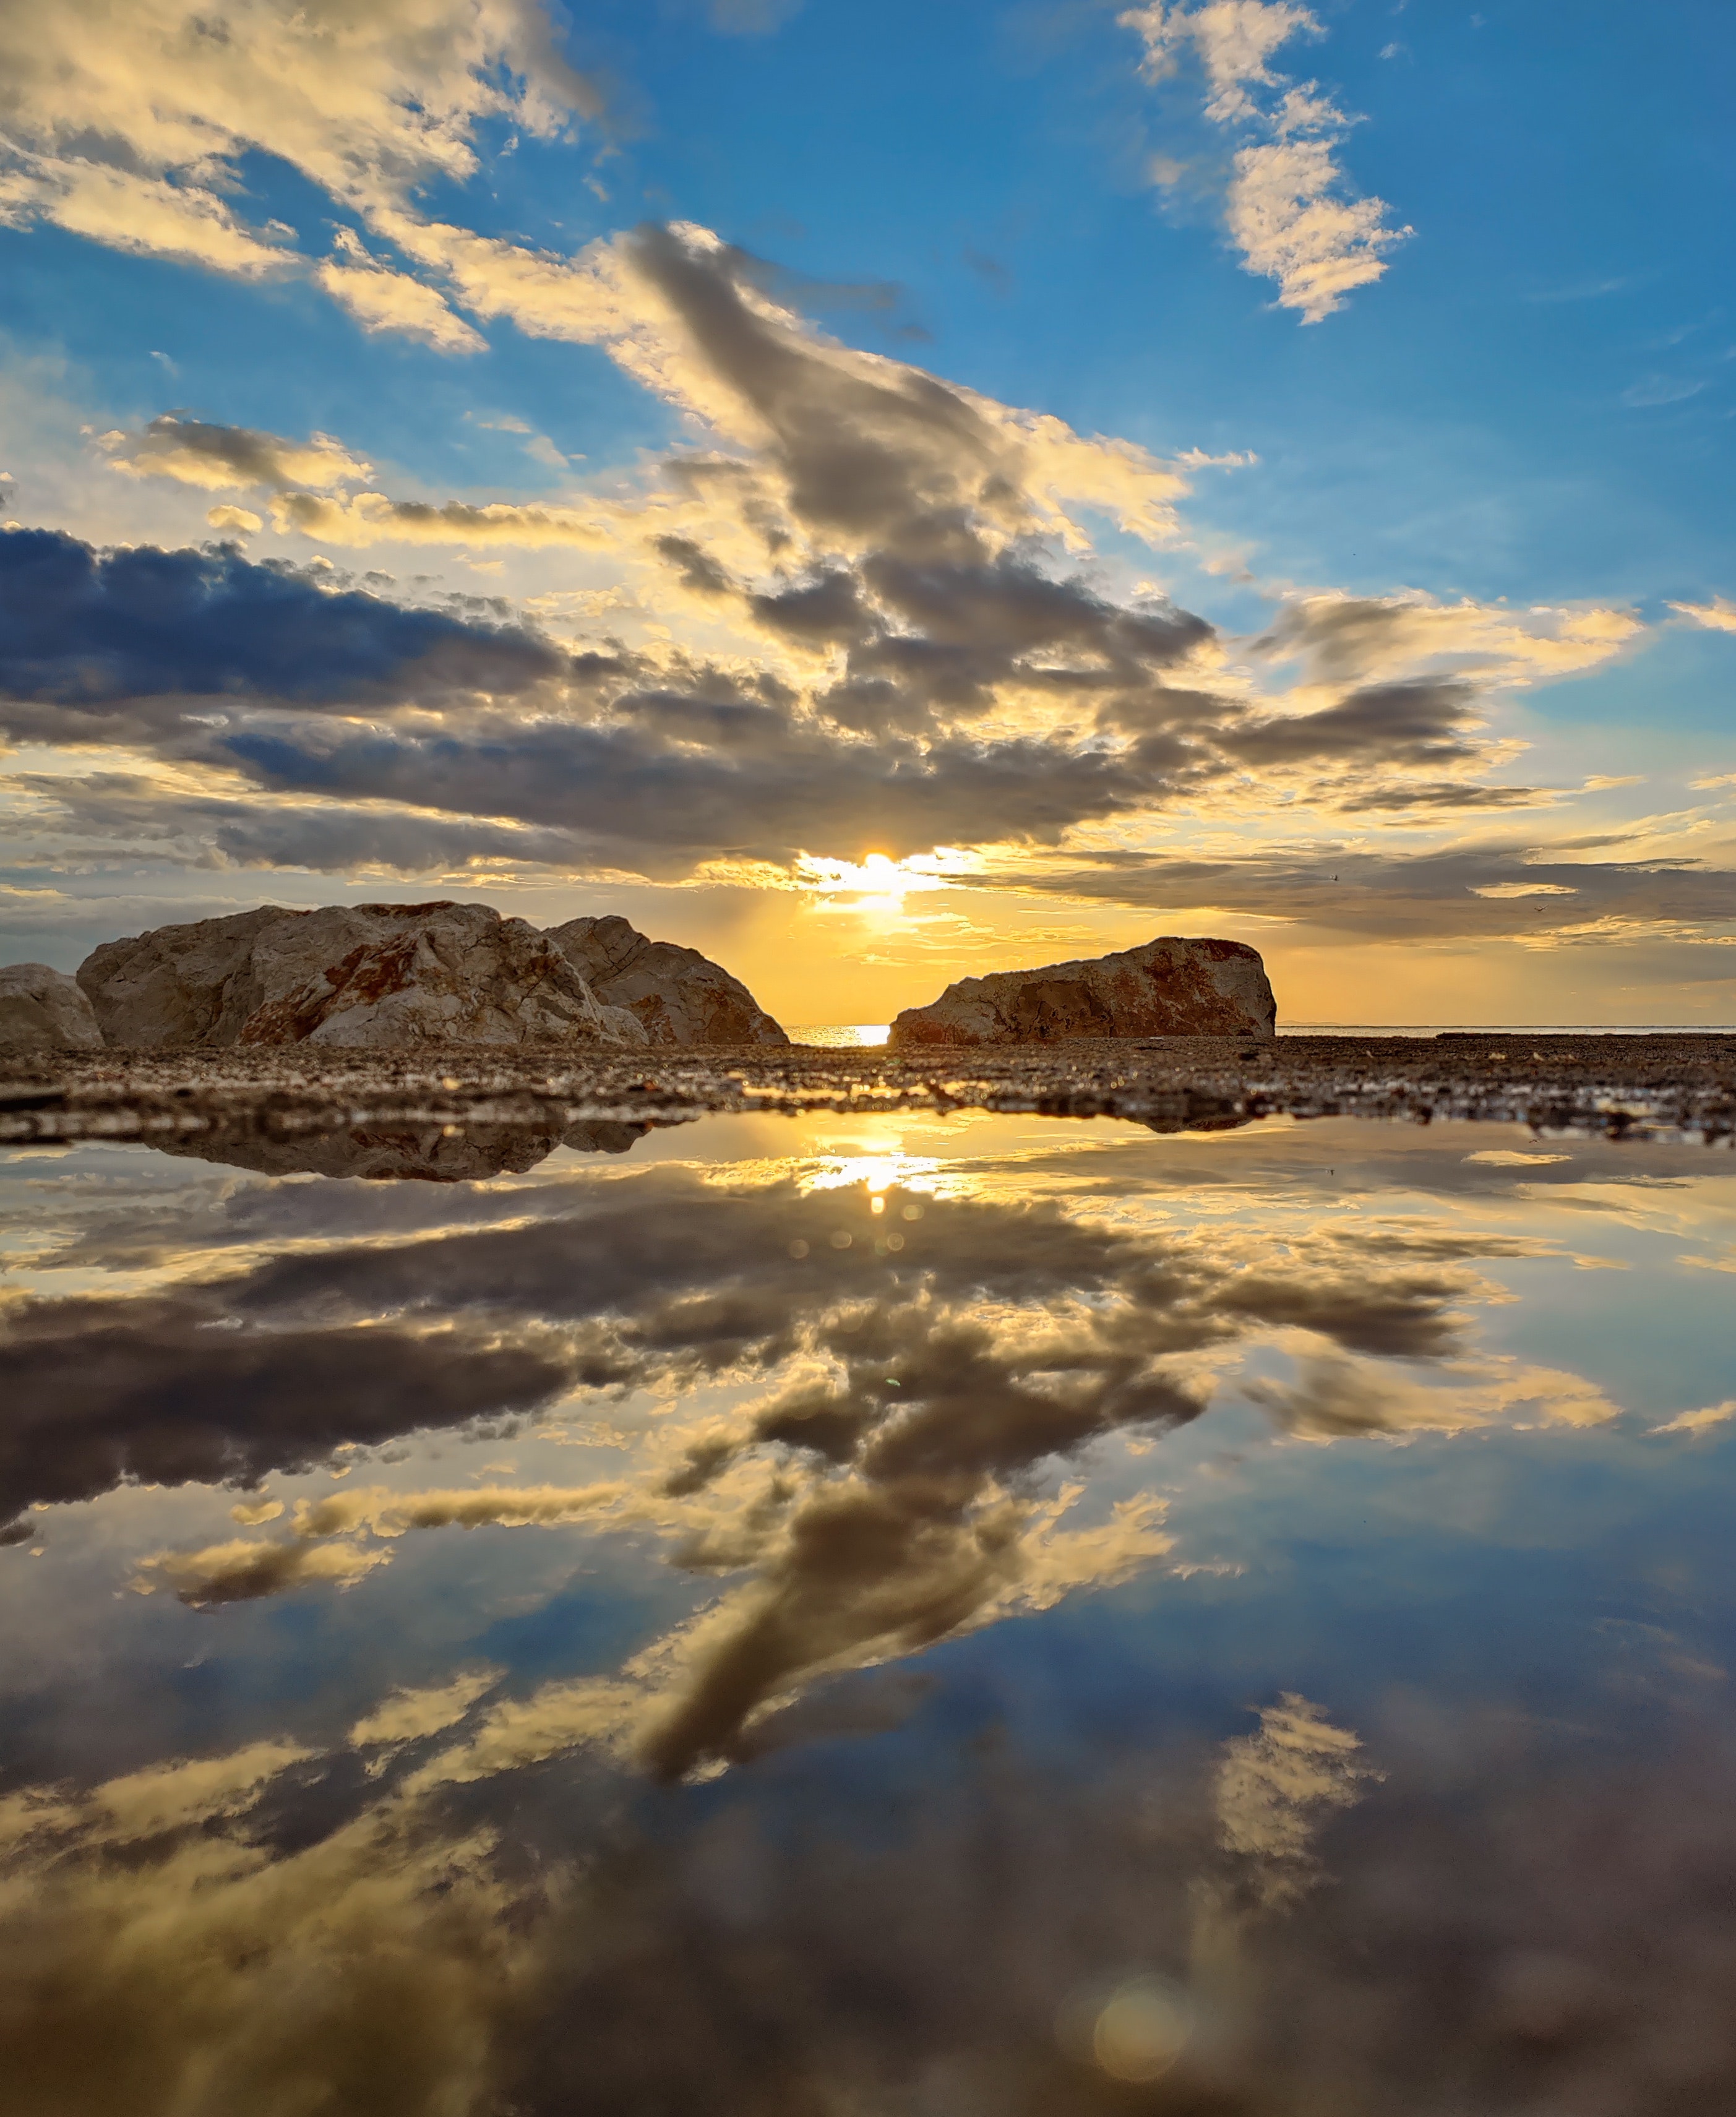
sky, cloud, water, water resources, atmosphere, afterglow, azure, natural landscape, highland, dusk, sunlight, sunset, sunrise, cumulus, coastal and oceanic landforms, landscape, horizon, bank, lake, mountain, wind wave, tree, hill, sun, calm, dawn, headland, shore, coast, reflection, rock, meteorological phenomenon, evening, wilderness, reservoir, ocean, sound, lake district, wave, tropics, loch, island, bay, cape, red sky at morning, inlet, mountain range, astronomical object, tide, winter, sea, promontory